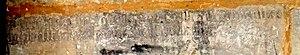
Bas-côté sud, inscription au revers de la façade (mur occidental du clocher), deuxième partie.
L'église Saint-Martin est une église catholique paroissiale située à Survilliers, dans le Val-d'Oise, en France. Elle a été édifiée en deux principales étapes, entre 1483 et 1500 et entre 1535 et 1554 environ. La dédicace à saint Martin de Tours a été célébrée en 1493, selon une inscription derrière l'autel, et l'année d'achèvement est gravée sur une clé de voûte. L'église appartient ainsi à la période gothique flamboyante et au début de la Renaissance, mais les styles architecturaux de son époque de construction ne se manifestent pas dans toute leur dimension. Les architectes n'ont pas cherché l'élégance et le raffinement, mais ont veillé d'autant plus à la solidité et à la cohérence de l'ensemble, et ils ont fait preuve d'un sens développé pour l'harmonie et la proportion des formes. Aussi, l'église ne se signale-t-elle pas par des prouesses architecturales et artistiques, mais par une étonnante homogénéité et unicité stylistique : plus de soixante-dix ans se sont tout de même écoulées du début des travaux jusqu'à la fin du chantier. Aucun élément en élévation ne subsiste de la précédente église, ce qui est rare dans la région.